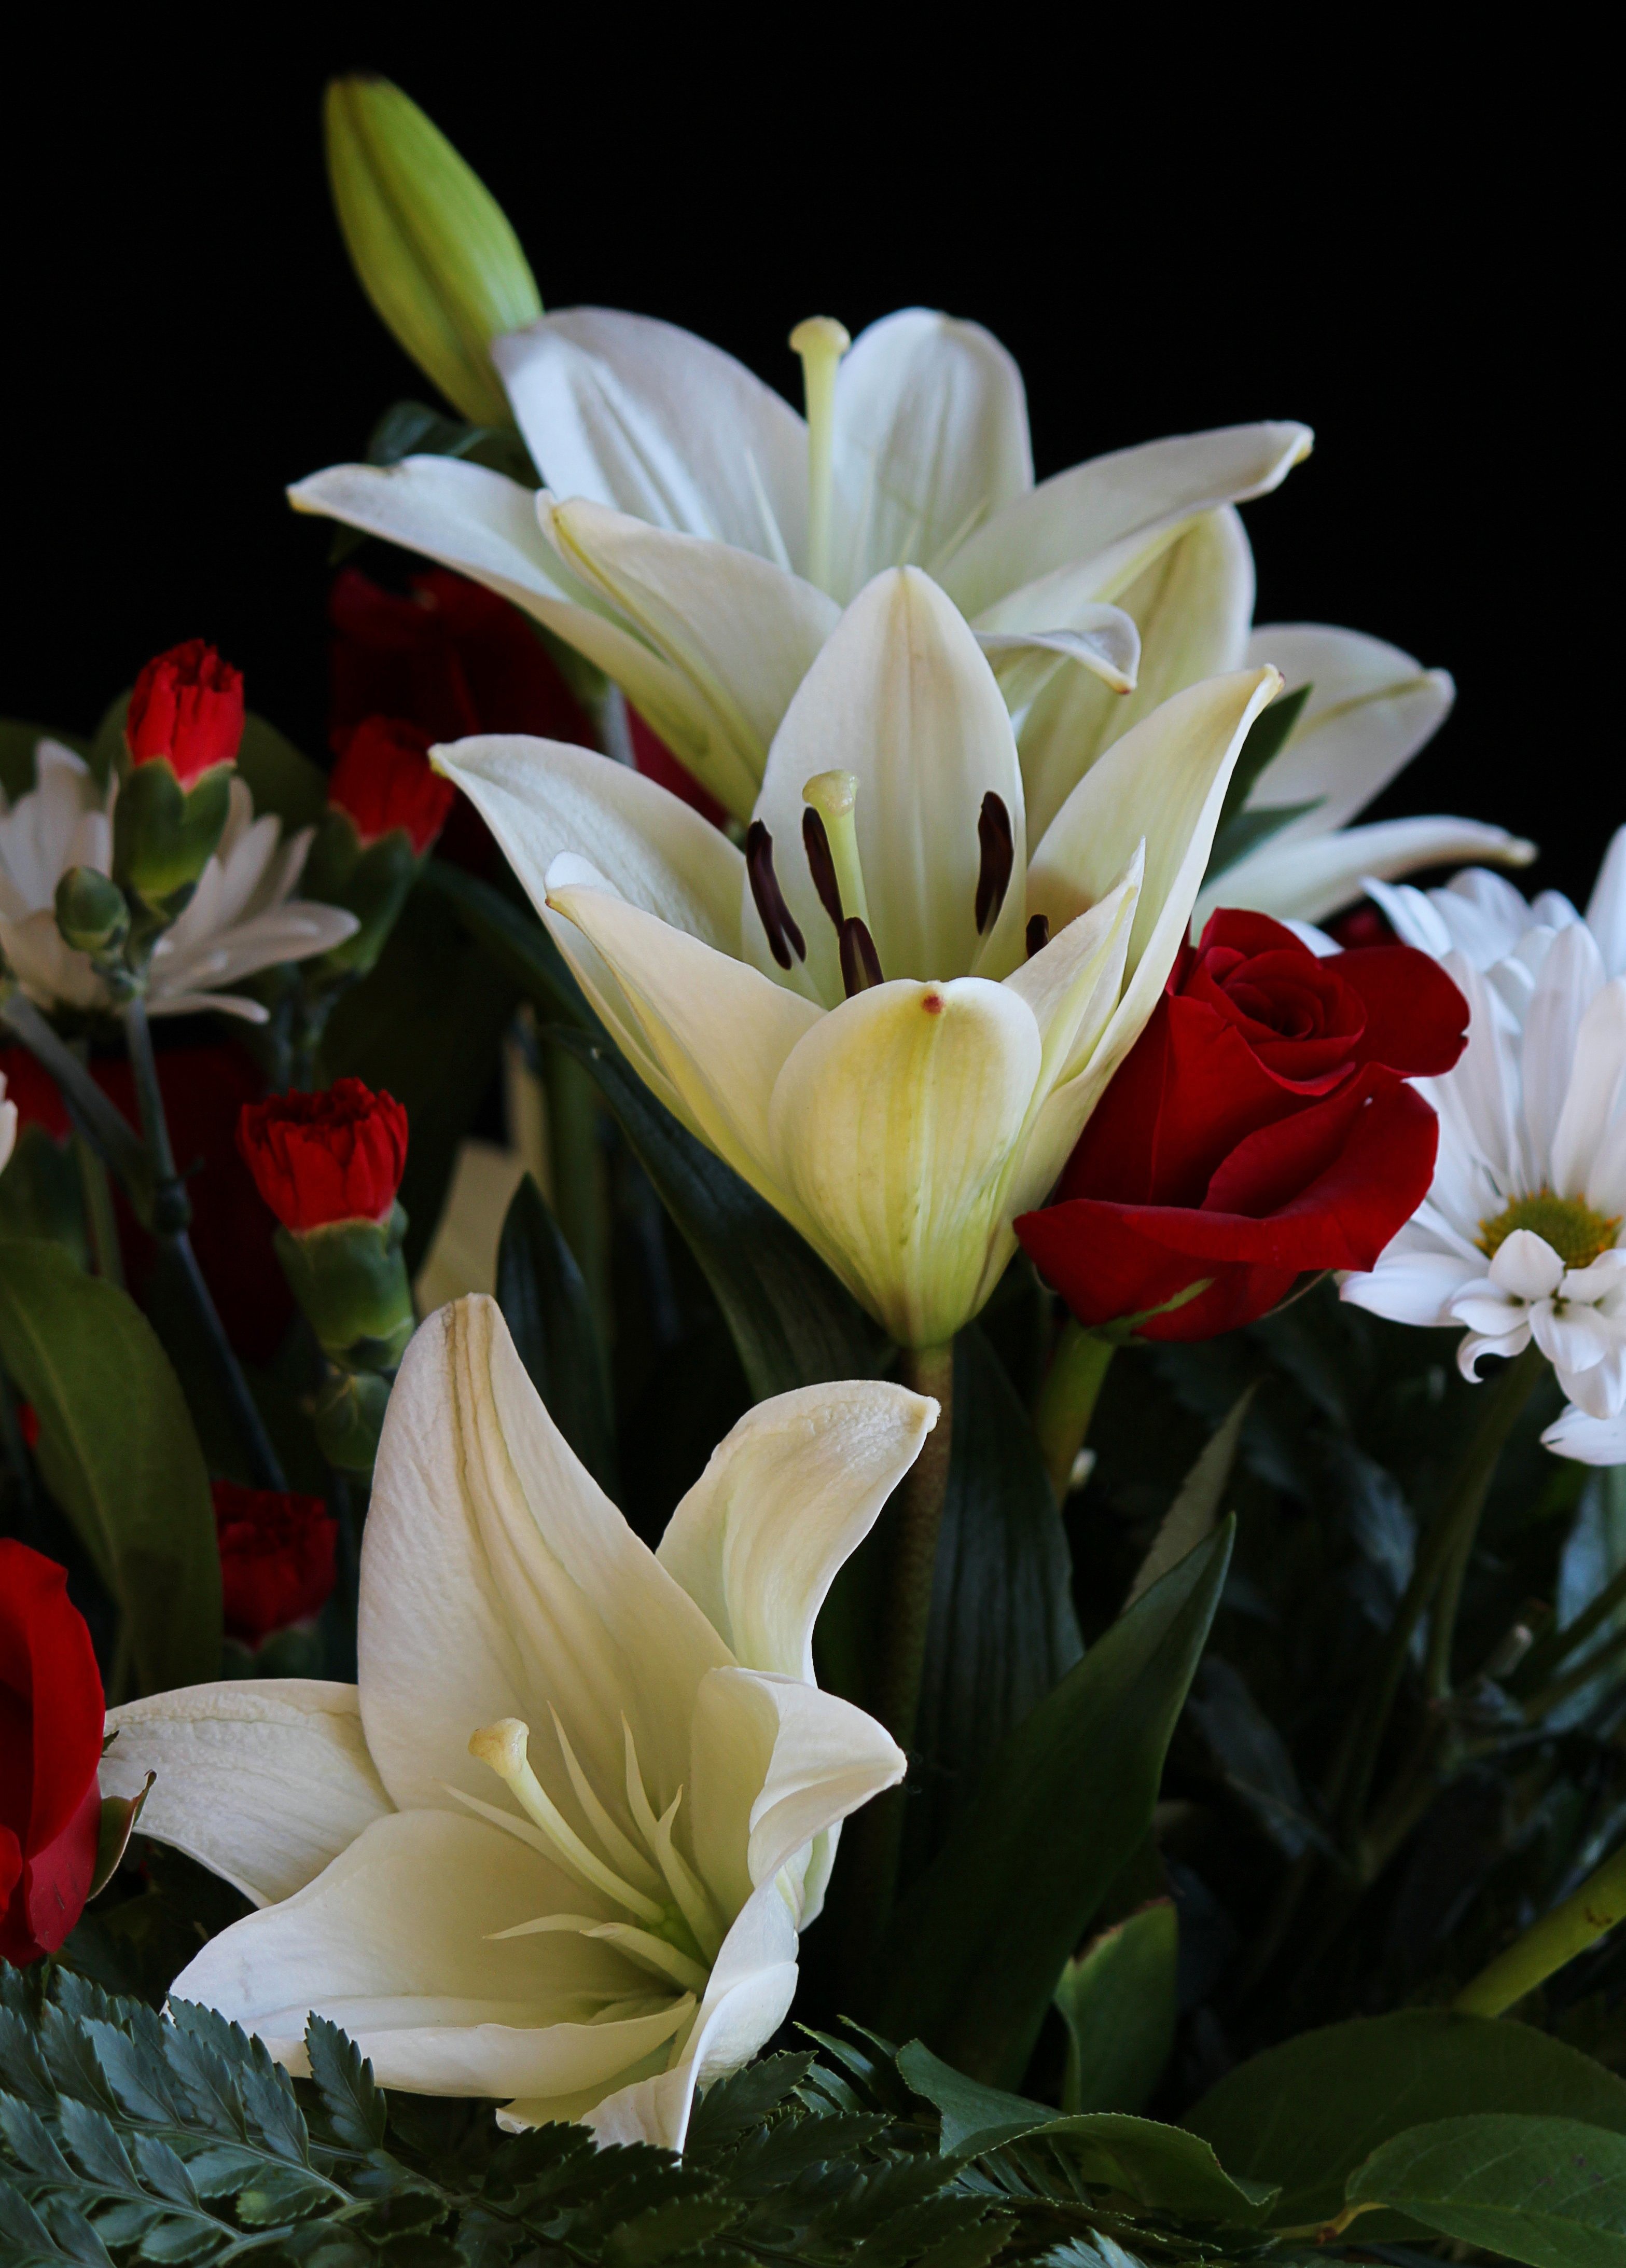
plant, flower, petal, bloom, tulip, bouquet, botany, flora, flowers, blossoms, pretty, lily, fragrant, floristry, flowering plant, flower bouquet, white lilies, land plant